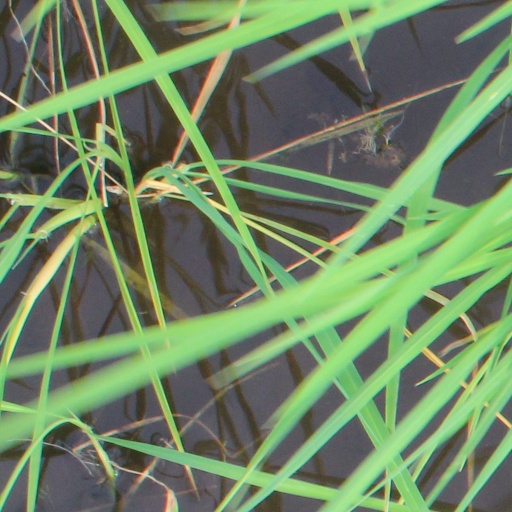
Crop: rice